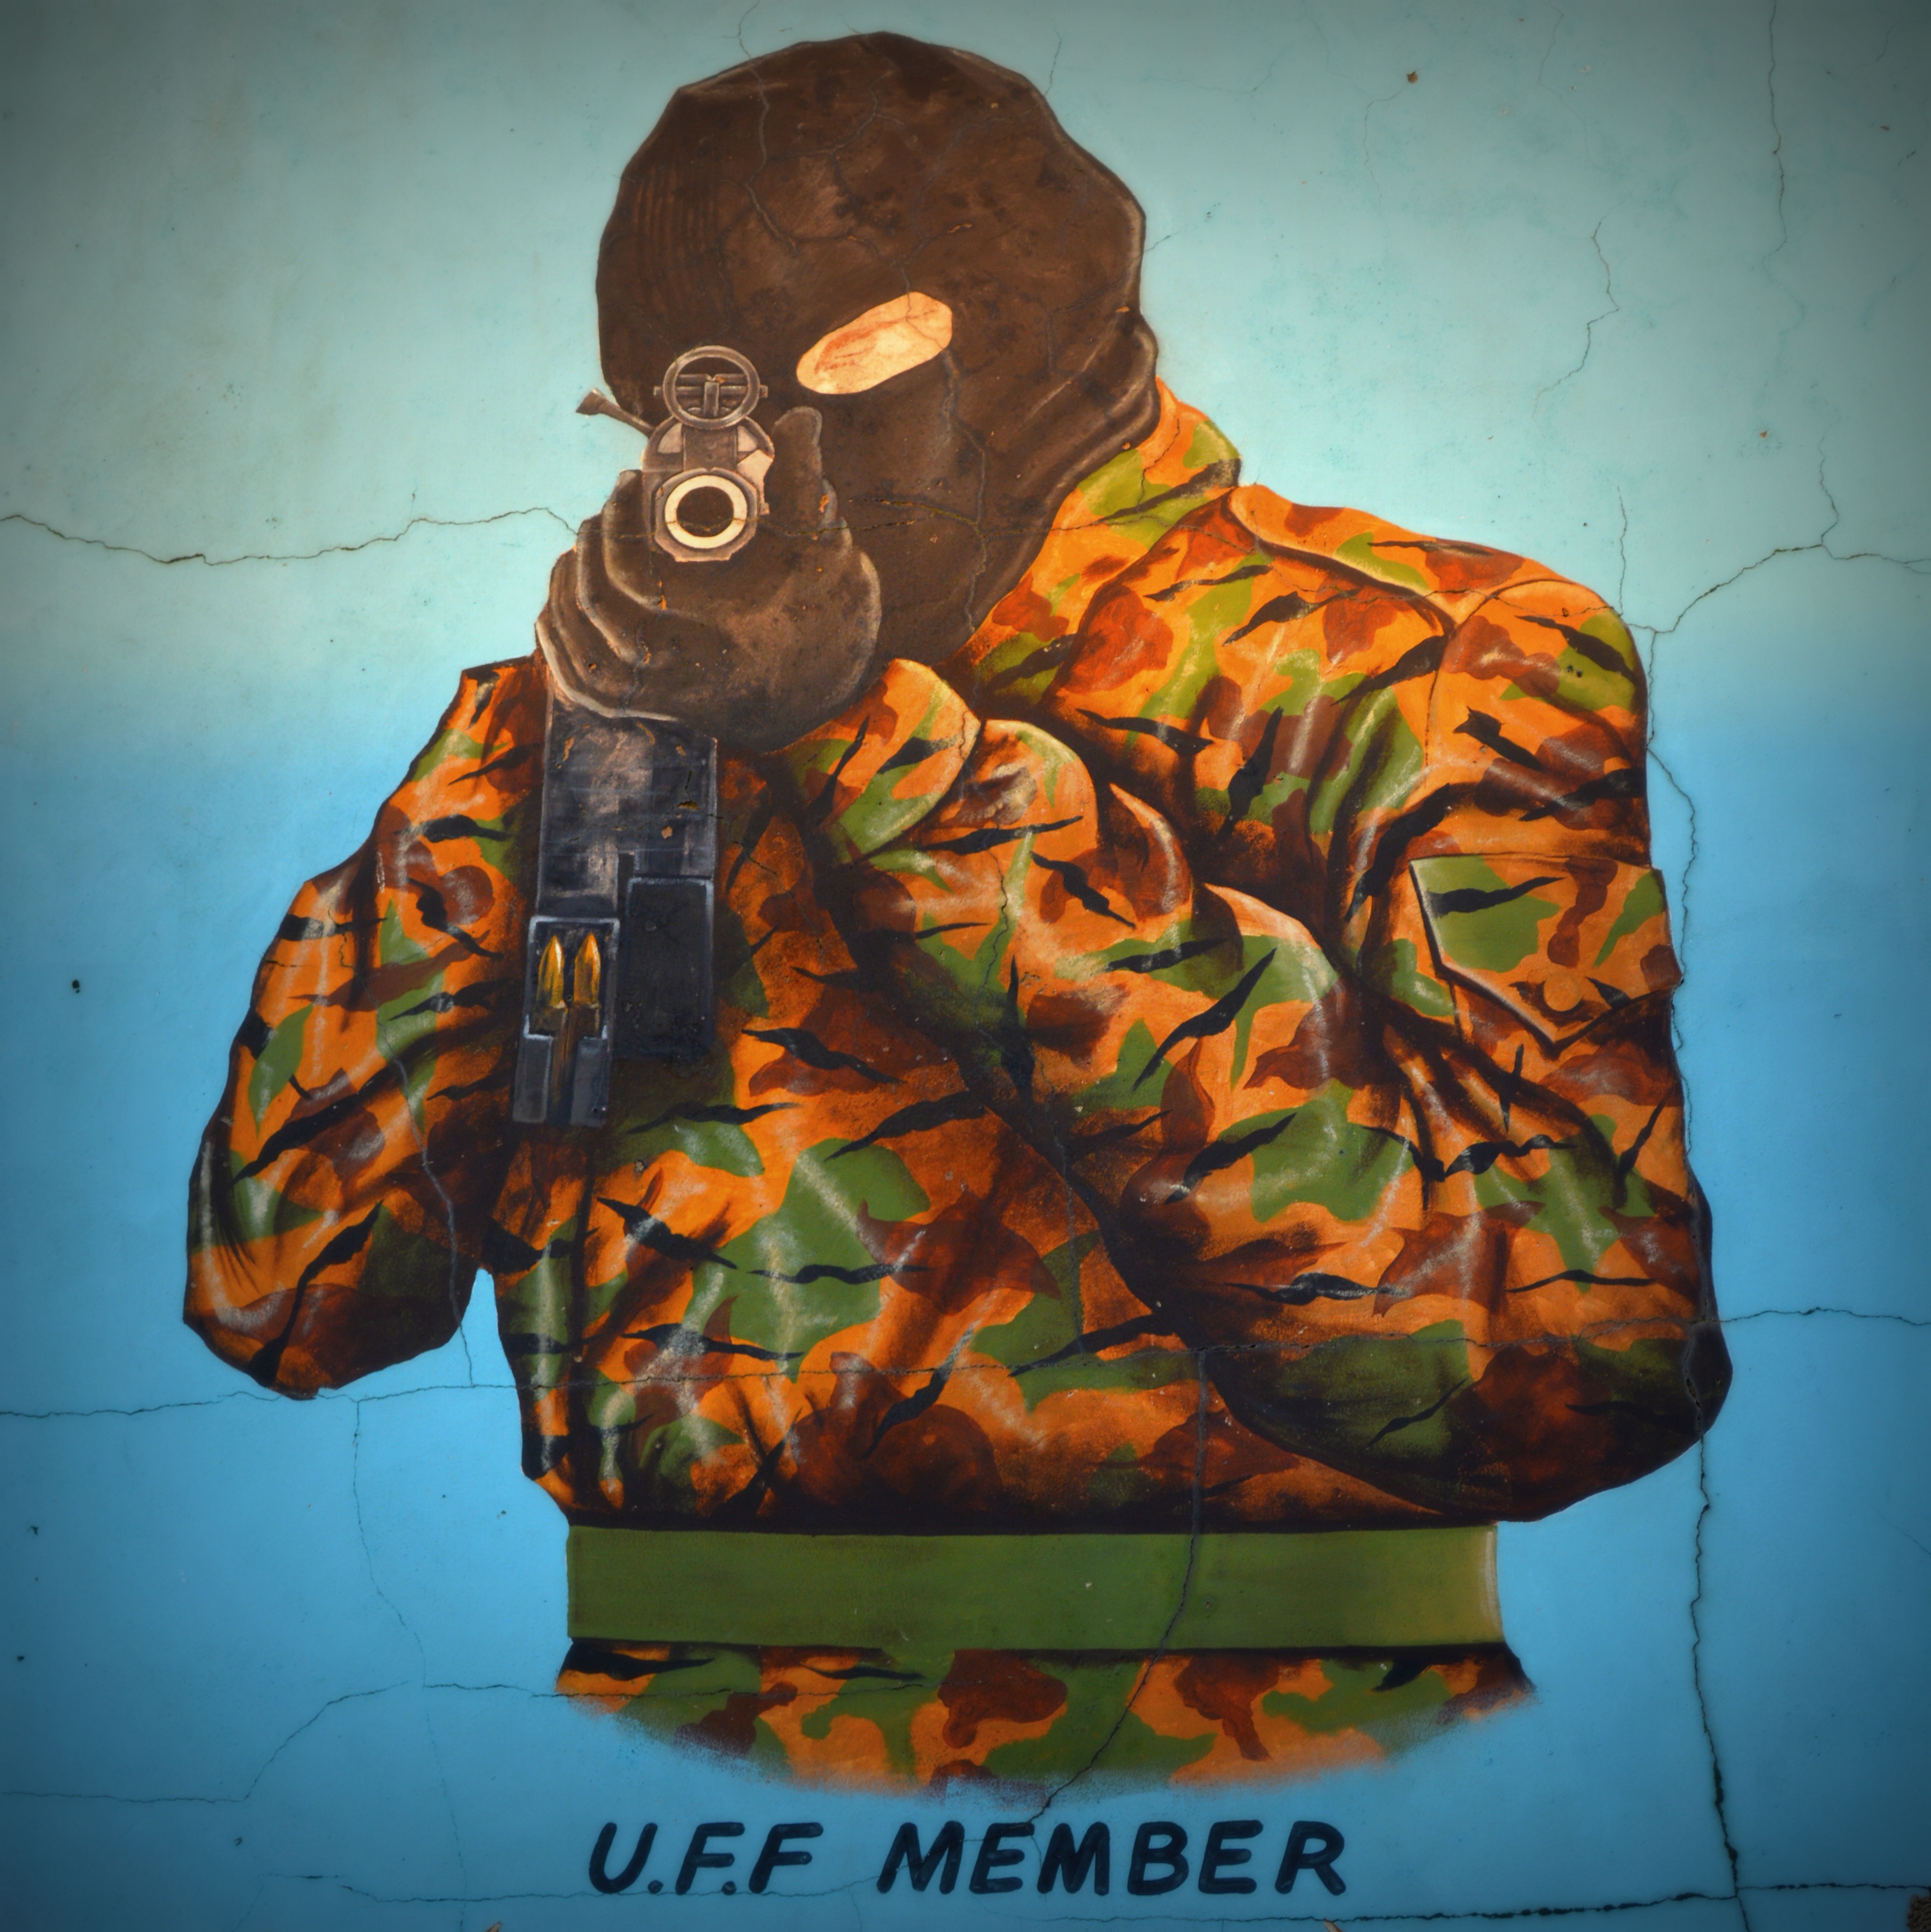
military, color, painting, sculpture, art, illustration, temple, gun, mural, poster, carving, conflict, violence, modern art, northern ireland, acrylic paint